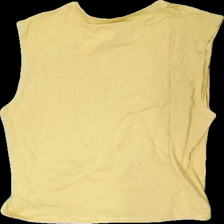
View: back
Type: Top
Category: Ladies
Brand: Lindex
Colors: Yellow
Material: 100% cotton
Cut: Regular, C-collar
Size: S
Season: All
Price range: 50-100
Recommended usage: Reuse
Comment: crooked seam